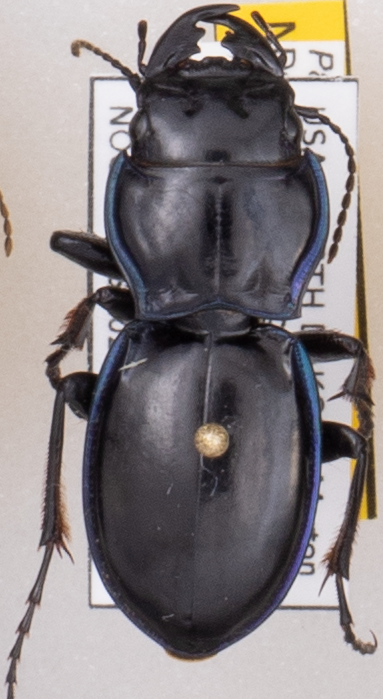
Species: Pasimachus elongatus
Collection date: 2021-06-29
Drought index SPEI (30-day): -1.45
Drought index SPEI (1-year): -2.09
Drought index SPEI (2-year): -1.01